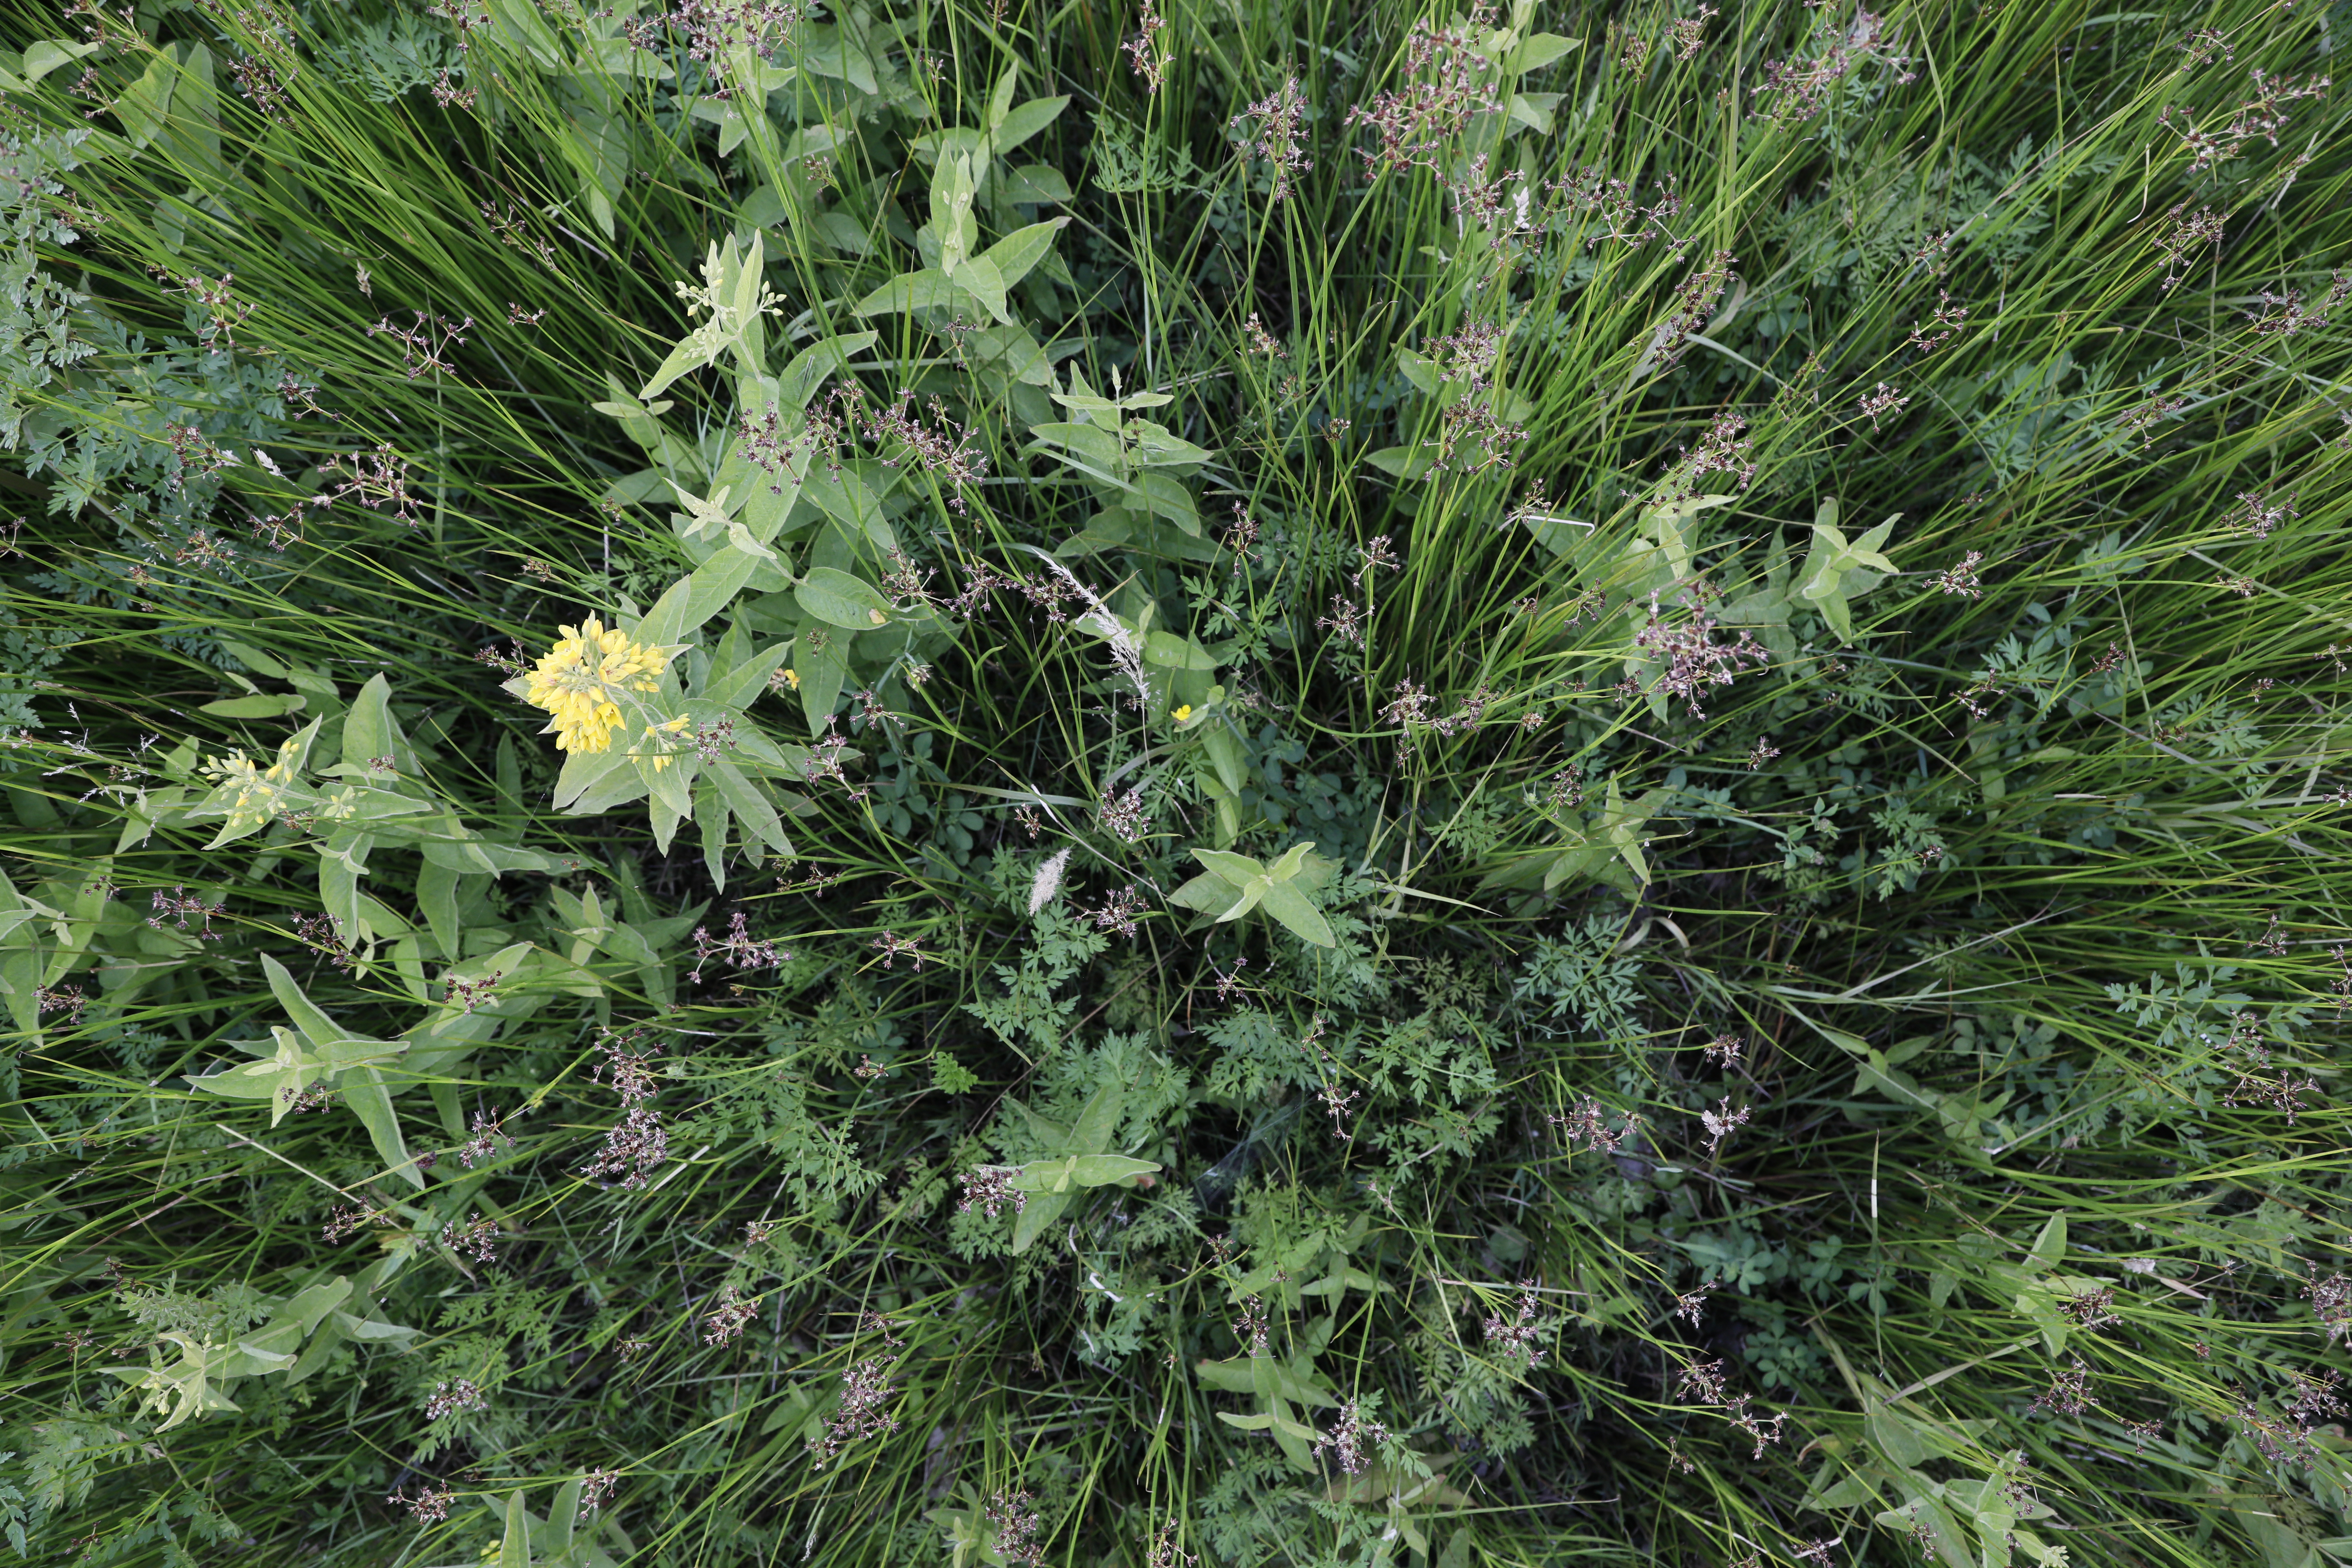
Plant species: Lysimachia vulgaris, Lotus corniculatus